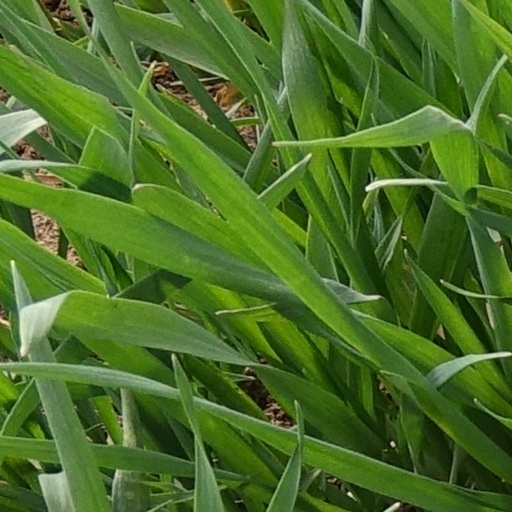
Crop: wheat